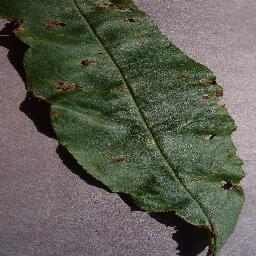
Label: Peach___Bacterial_spot